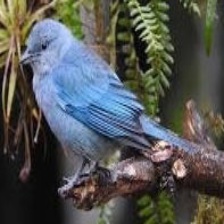
Species: AZURE TANAGER
Scientific name: THRAUPIS CYANOPTERA